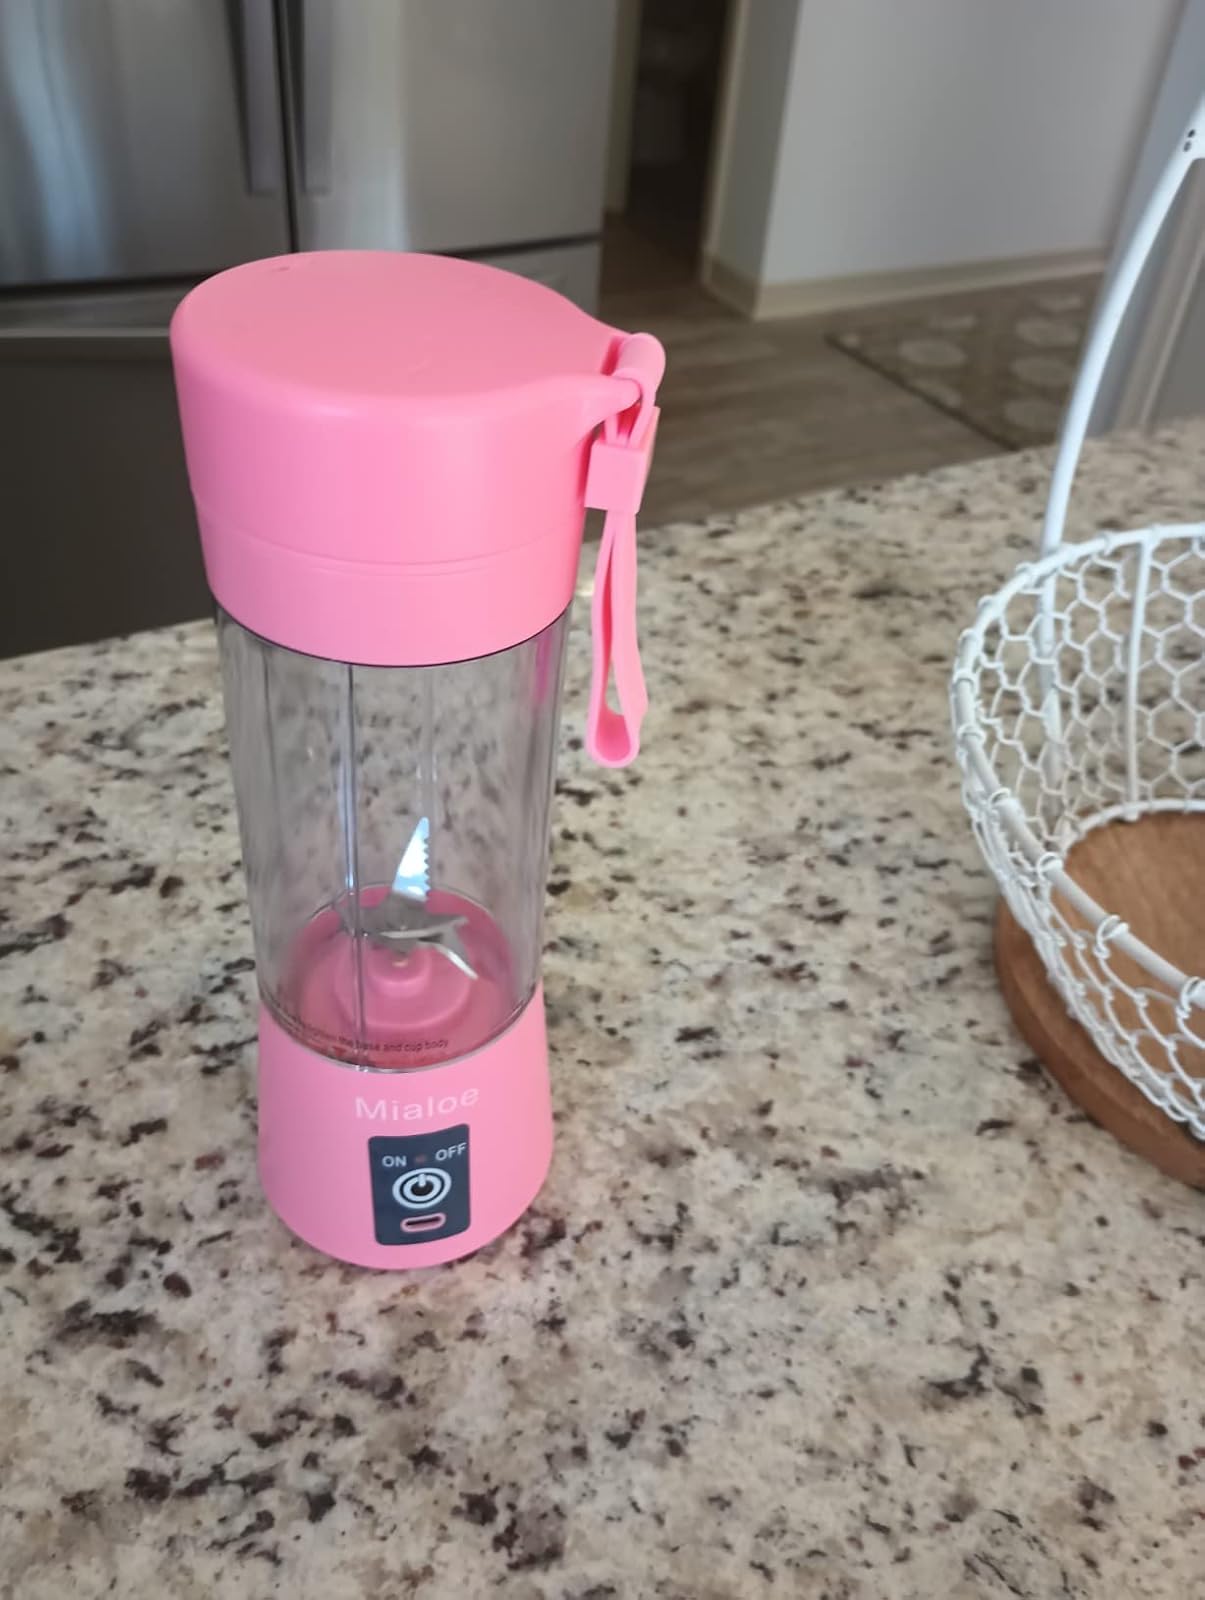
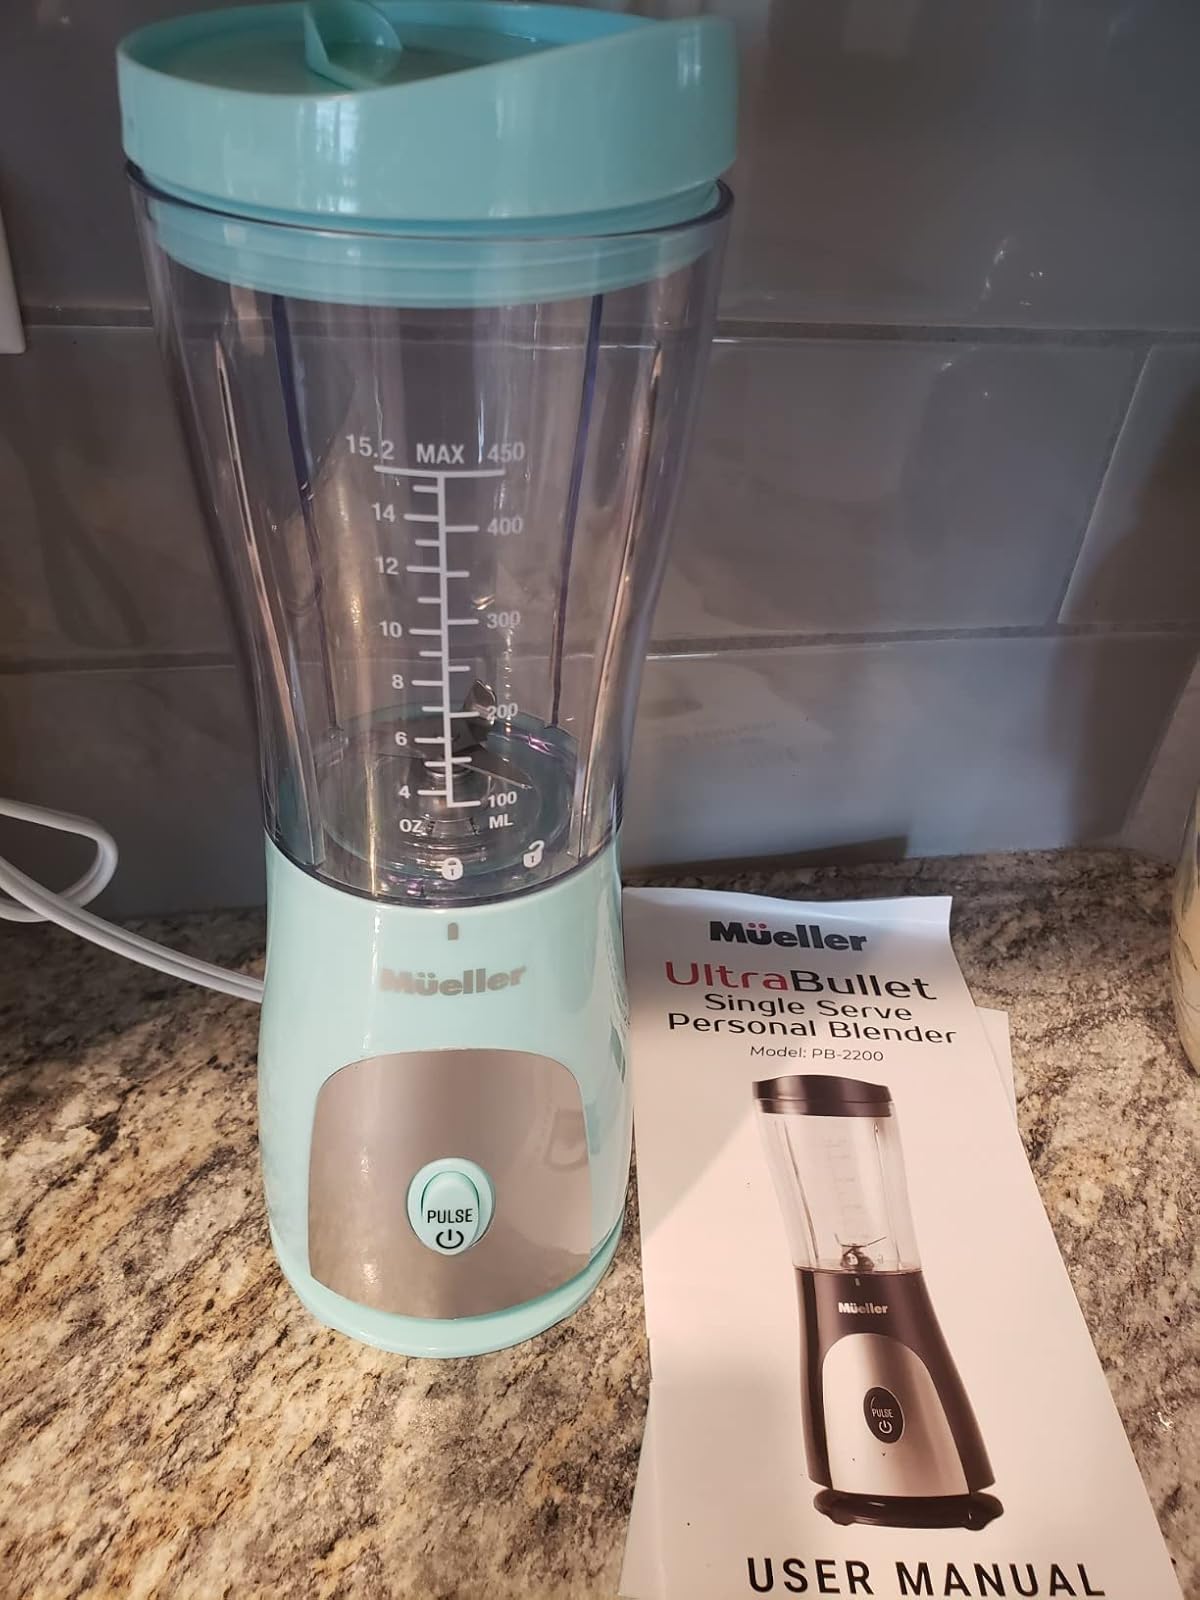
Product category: items_blender
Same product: no